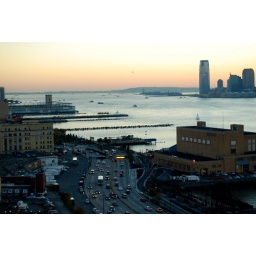
A view of the Hudson River, separating Manhattan from New Jersey, taken from an office building in Chelsea.